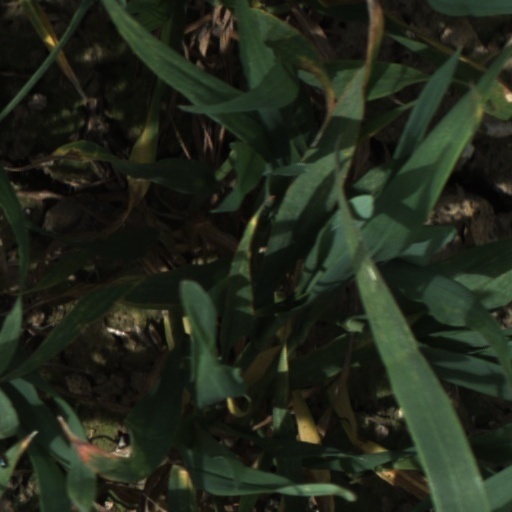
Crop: wheat